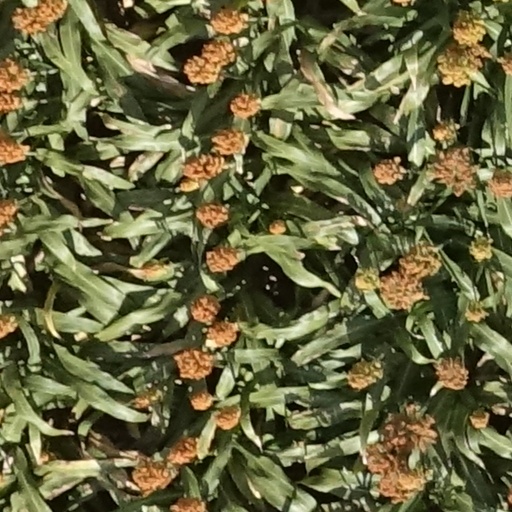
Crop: sorghum